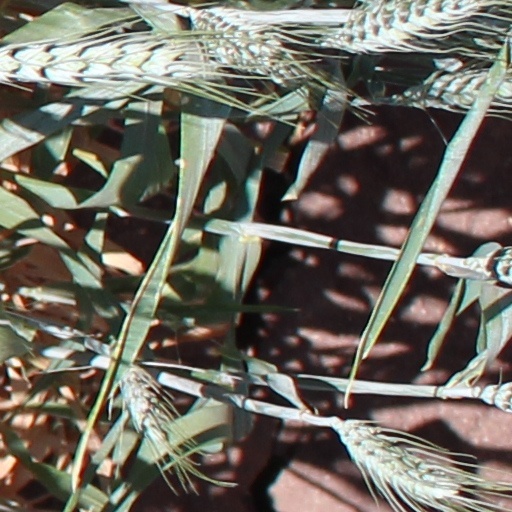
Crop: wheat